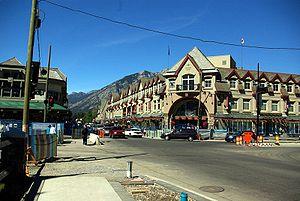
Cet article présente une liste des villes de l'Alberta. Elle recense toutes les municipalités de la province canadienne de l'Alberta ayant le statut juridique de ville, un statut de municipalité urbaine qui se situe entre le village et la cité selon le nombre d'habitants. Lors du recensement de 2011, l'Alberta comprenait 107 villes ayant le statut de town. Celles-ci sont classées par ordre alphabétique dans un tableau triable contenant leur nom, la municipalité spécialisée ou rurale qui leur sont environnante ou adjacente, leur population selon le recensement municipal le plus récent, selon le recensement du Canada de 2011 et selon le recensement du Canada de 2006, le changement démographique entre 2006 et 2011, leur superficie ainsi que leur densité de population.
Le parc national de Banff est situé dans les montagnes Rocheuses canadiennes, à 120 km à l'ouest de la ville de Calgary, dans la province de l'Alberta. Sa date de création, 1885, en fait le plus ancien parc national canadien. Il est également inscrit depuis 1985 au patrimoine mondial de l'UNESCO avec les autres parcs des montagnes Rocheuses canadiennes.